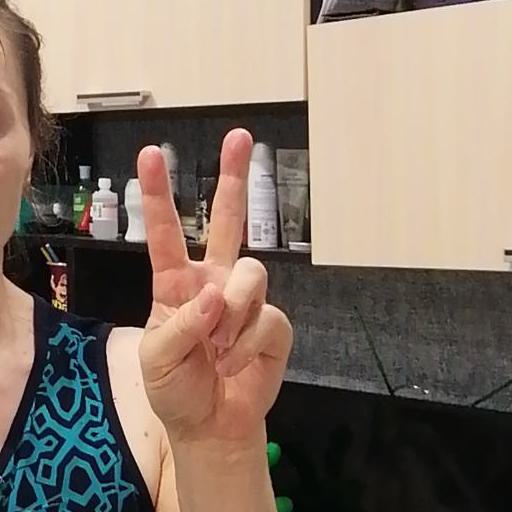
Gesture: peace